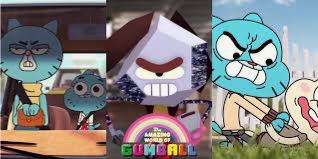
Portrait style: Cartoon Portrait